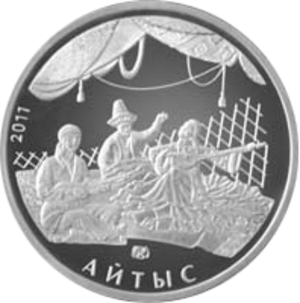
Cet article recense les pratiques inscrites au patrimoine culturel immatériel au Kazakhstan.